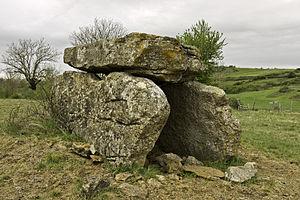
Dolmen de Galitorte (Buzeins, Aveyron, France)
Sévérac d'Aveyron est, depuis le 1ᵉʳ janvier 2016, une commune nouvelle française située dans le département de l'Aveyron en région Occitanie.
Buzeins est une ancienne commune française située dans le département de l'Aveyron, en région Occitanie, devenue, le 1ᵉʳ janvier 2016, une commune déléguée de la commune nouvelle du Sévérac-d'Aveyron.
Le dolmen de Galitorte est un dolmen situé à Buzeins, en France.